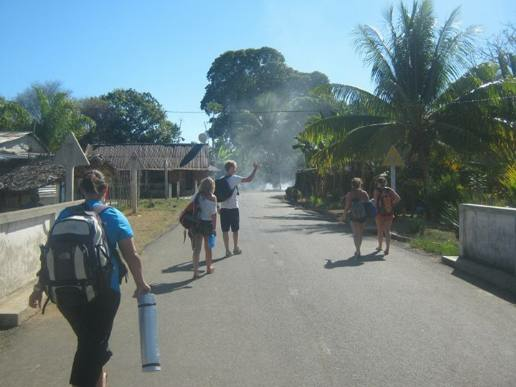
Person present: Yes